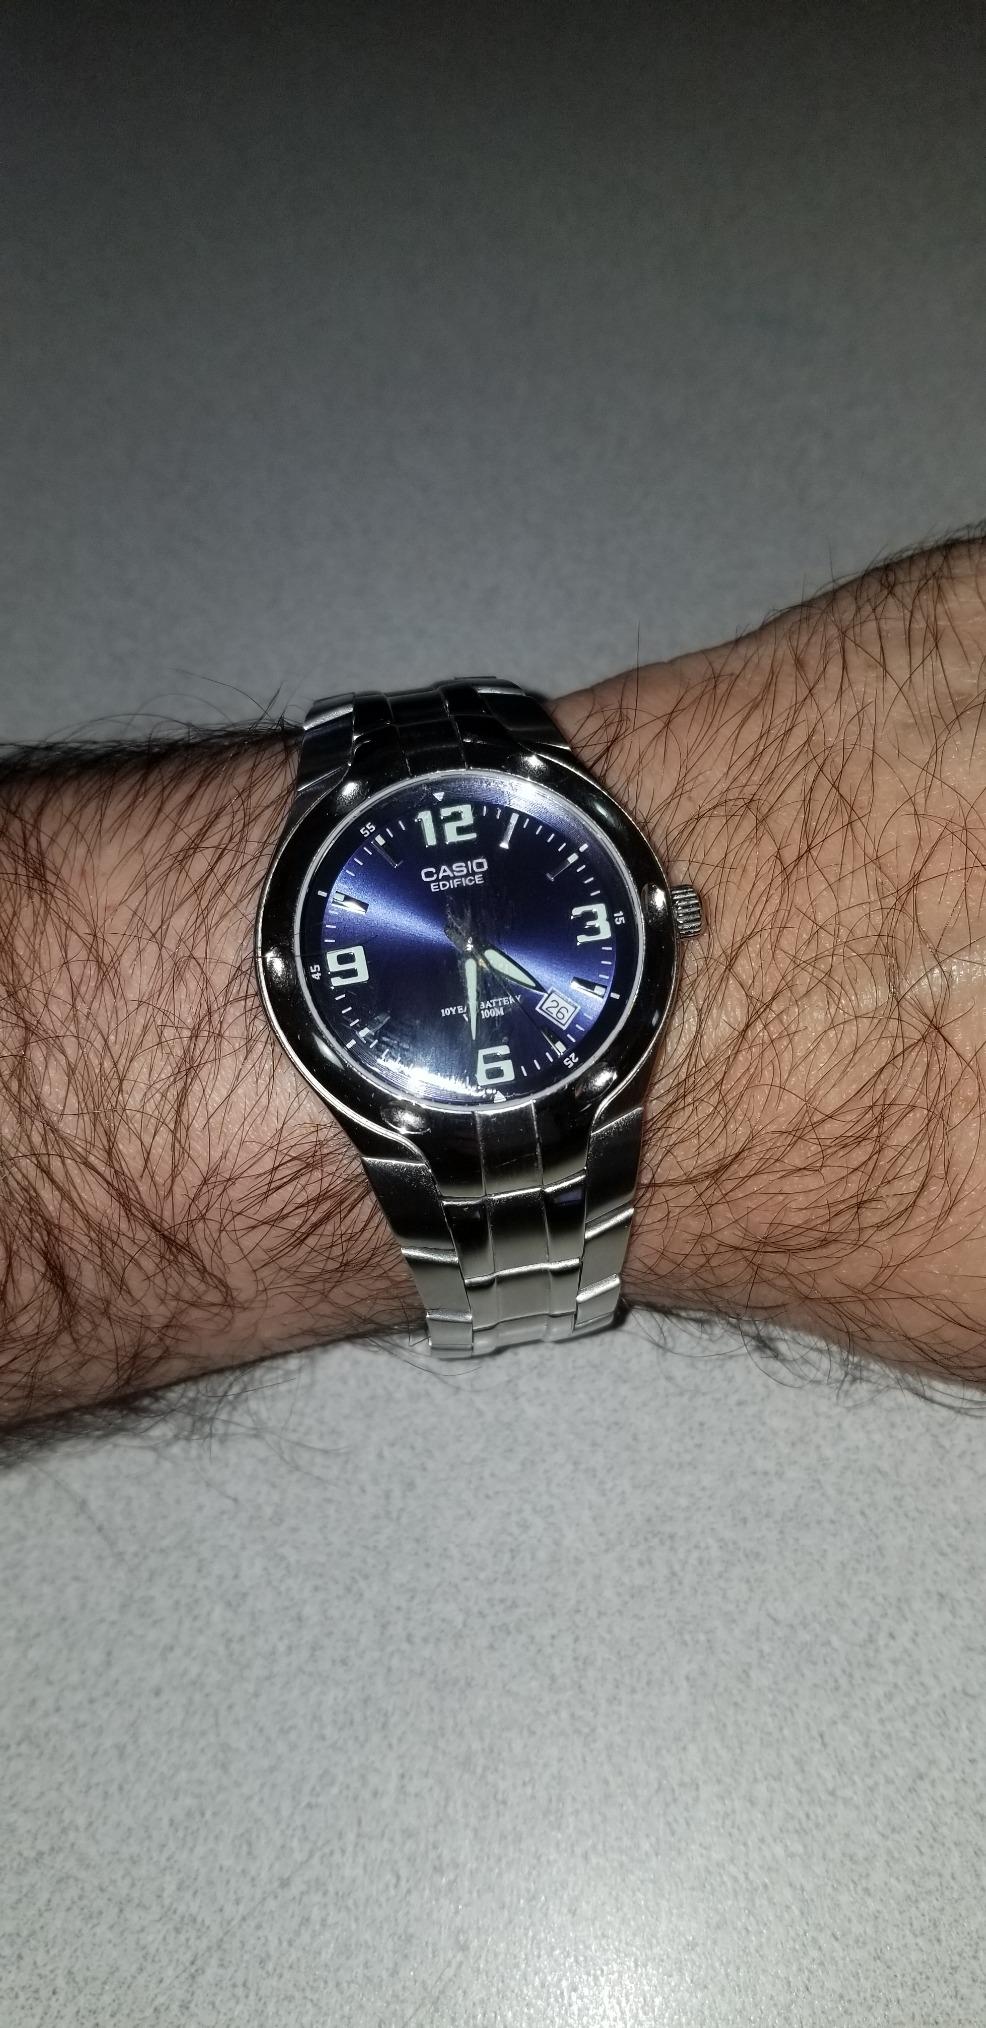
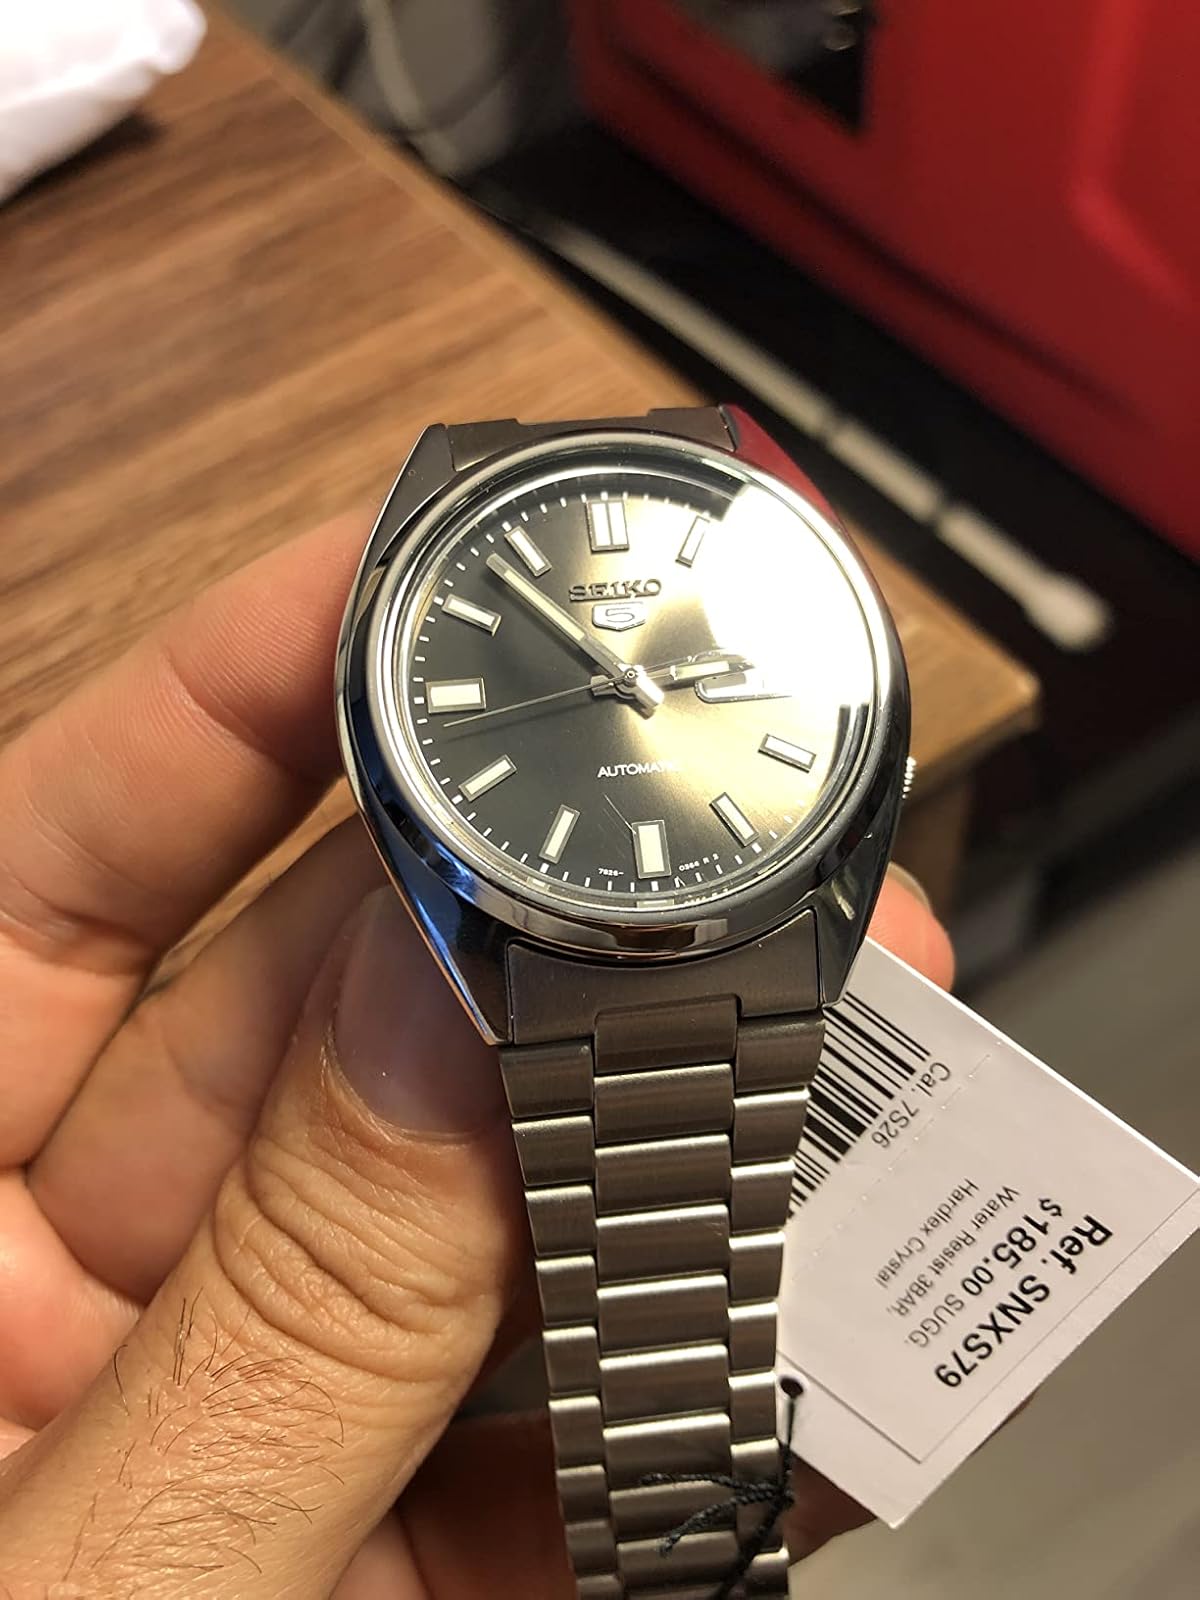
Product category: accessories_watch
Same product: no